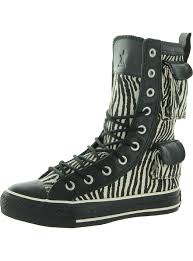
Label: Sneaker